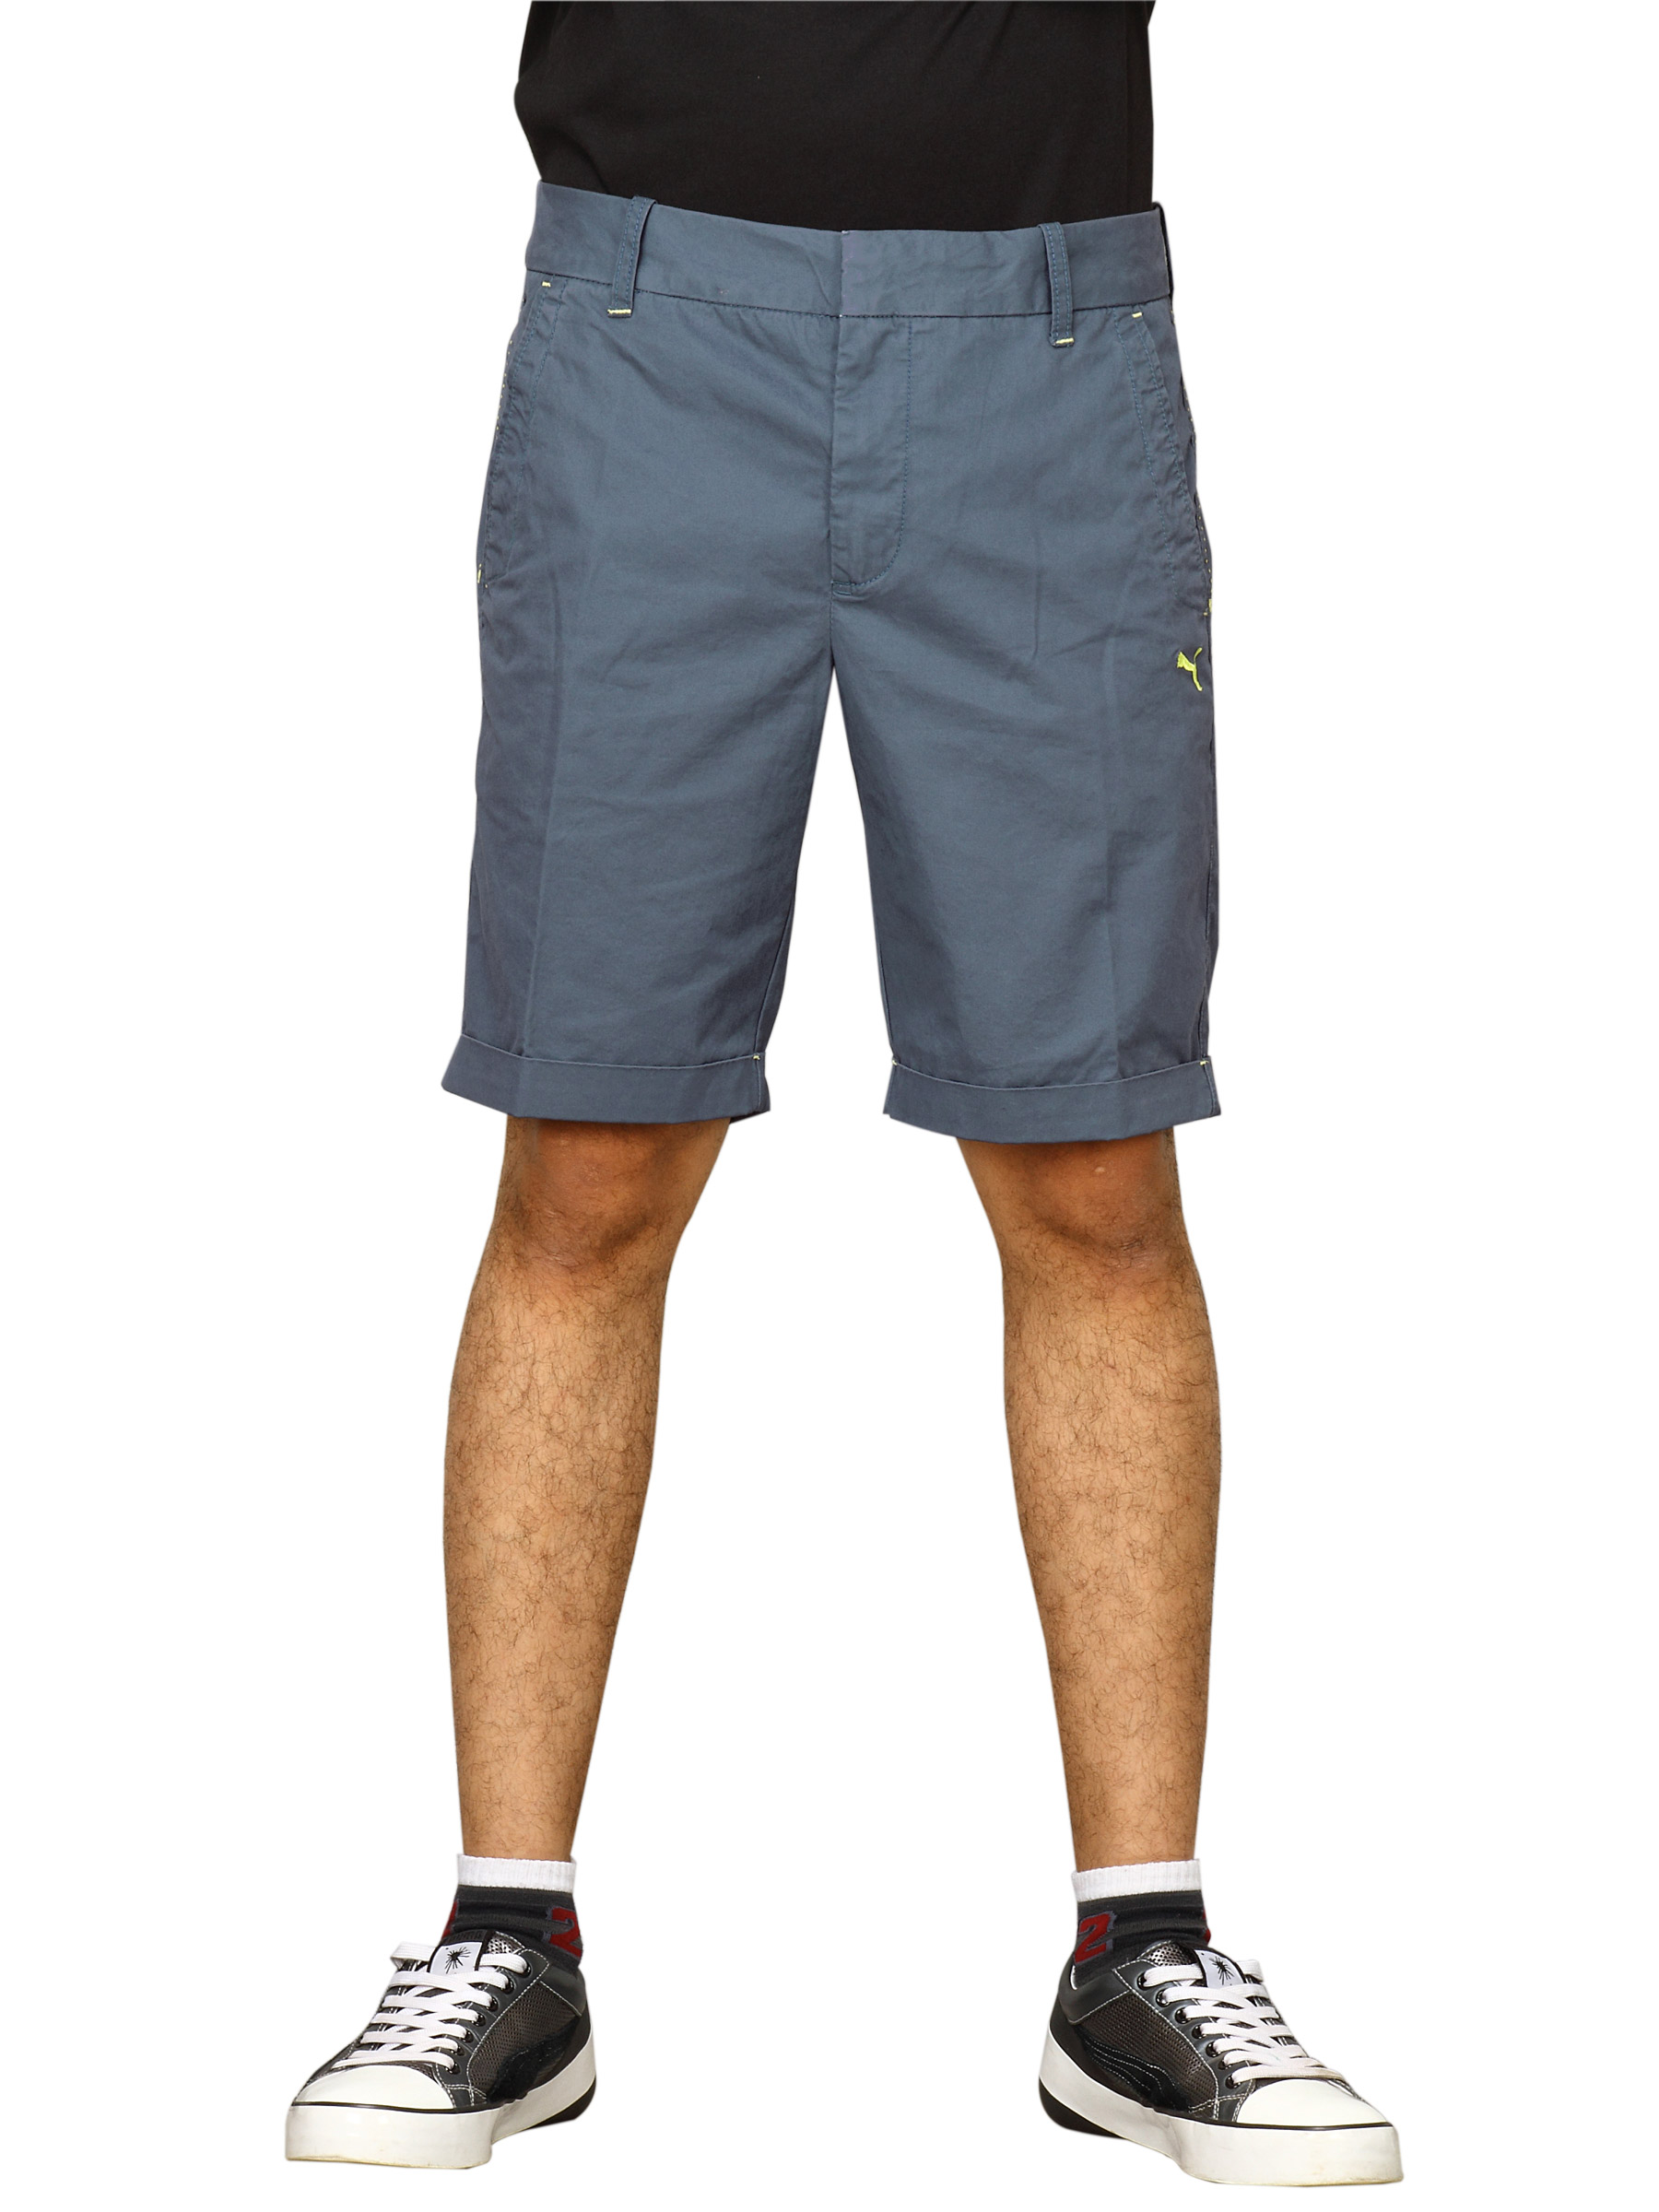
Puma Men Chino Blue Shorts
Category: Apparel / Bottomwear / Shorts
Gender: Men
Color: Blue
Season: Fall 2011
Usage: Casual